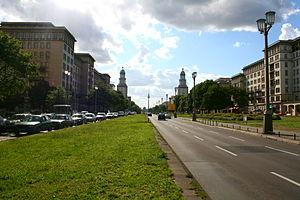
La Frankfurter Allee est une des plus anciennes avenues de Berlin en Allemagne. Elle est le prolongement de la Karl-Marx-Allee vers Francfort-sur-l'Oder, partie de l’importante Bundesstraße 1 et 5 et a une longueur de 3,6 kilomètres.